Cincinnati Subway

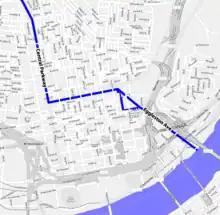
Former location of the Miami and Erie Canal in downtown Cincinnati

From 1825 to 1920 the Miami and Erie Canal divided Cincinnati's residential neighborhood of Over-the-Rhine from the business district of downtown. The canal was used to transport goods and people from the Great Lakes to the Ohio River and subsequently the Mississippi River via Cincinnati, until the popularity of railroads caused it to become disused. The canal then became very polluted due to people dumping trash in it and using it as a sewer. The canal became unprofitable by 1856 and was abandoned by the city in 1877.